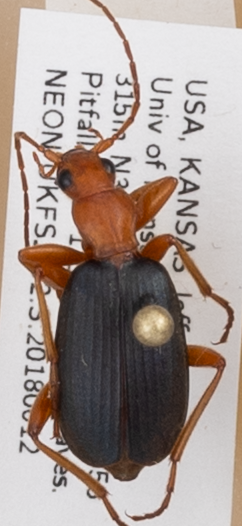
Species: Brachinus alternans
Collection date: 2018-06-12
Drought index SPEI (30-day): -1.69
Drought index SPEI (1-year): -0.212
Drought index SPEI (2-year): -0.46